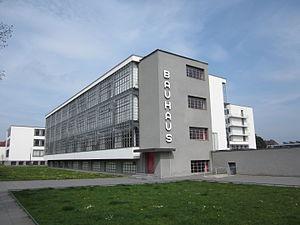
Walter Gropius est un architecte, designer et urbaniste allemand, naturalisé américain en 1944. Il est le fondateur du Bauhaus, mouvement clé de l'art européen de l'entre-deux-guerres, qui jette les bases du style international. Théoricien du design, il promeut toute sa vie les concepts de rationalisme, de fonctionnalisme et de standardisation.